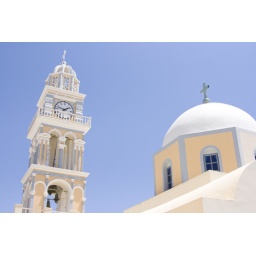
the pastel-colored stucco buildings of Santorini against the blue sky make it pretty easy to take a nice picture